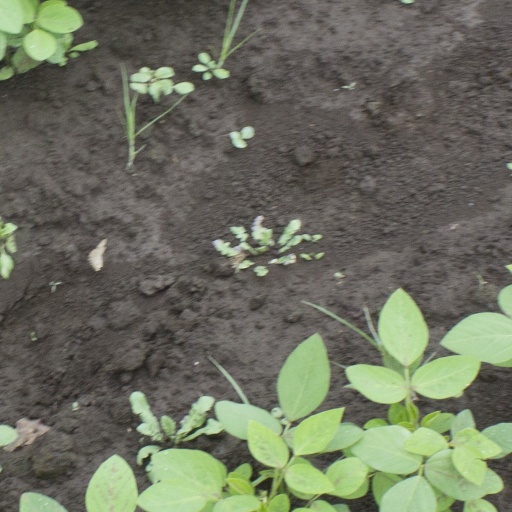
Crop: soybean